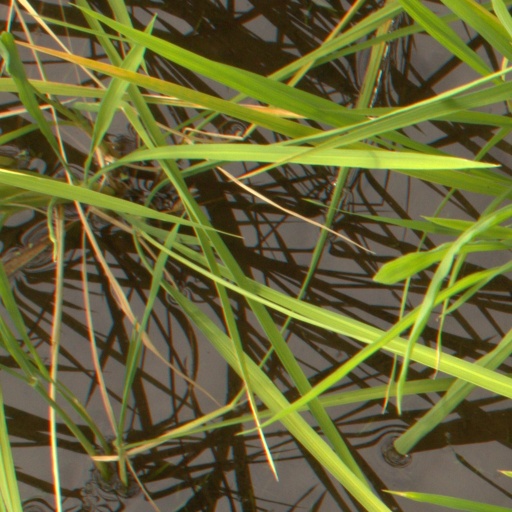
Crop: rice